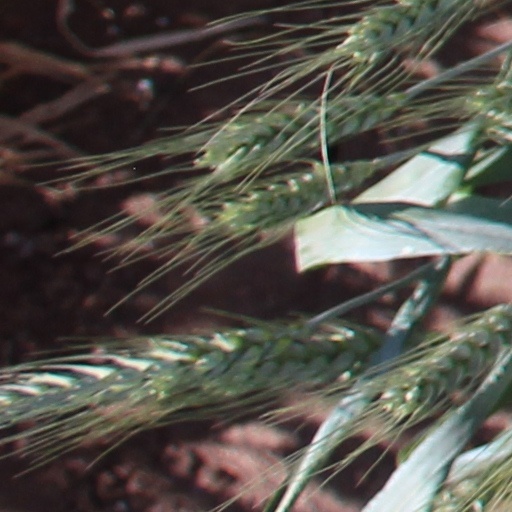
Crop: wheat